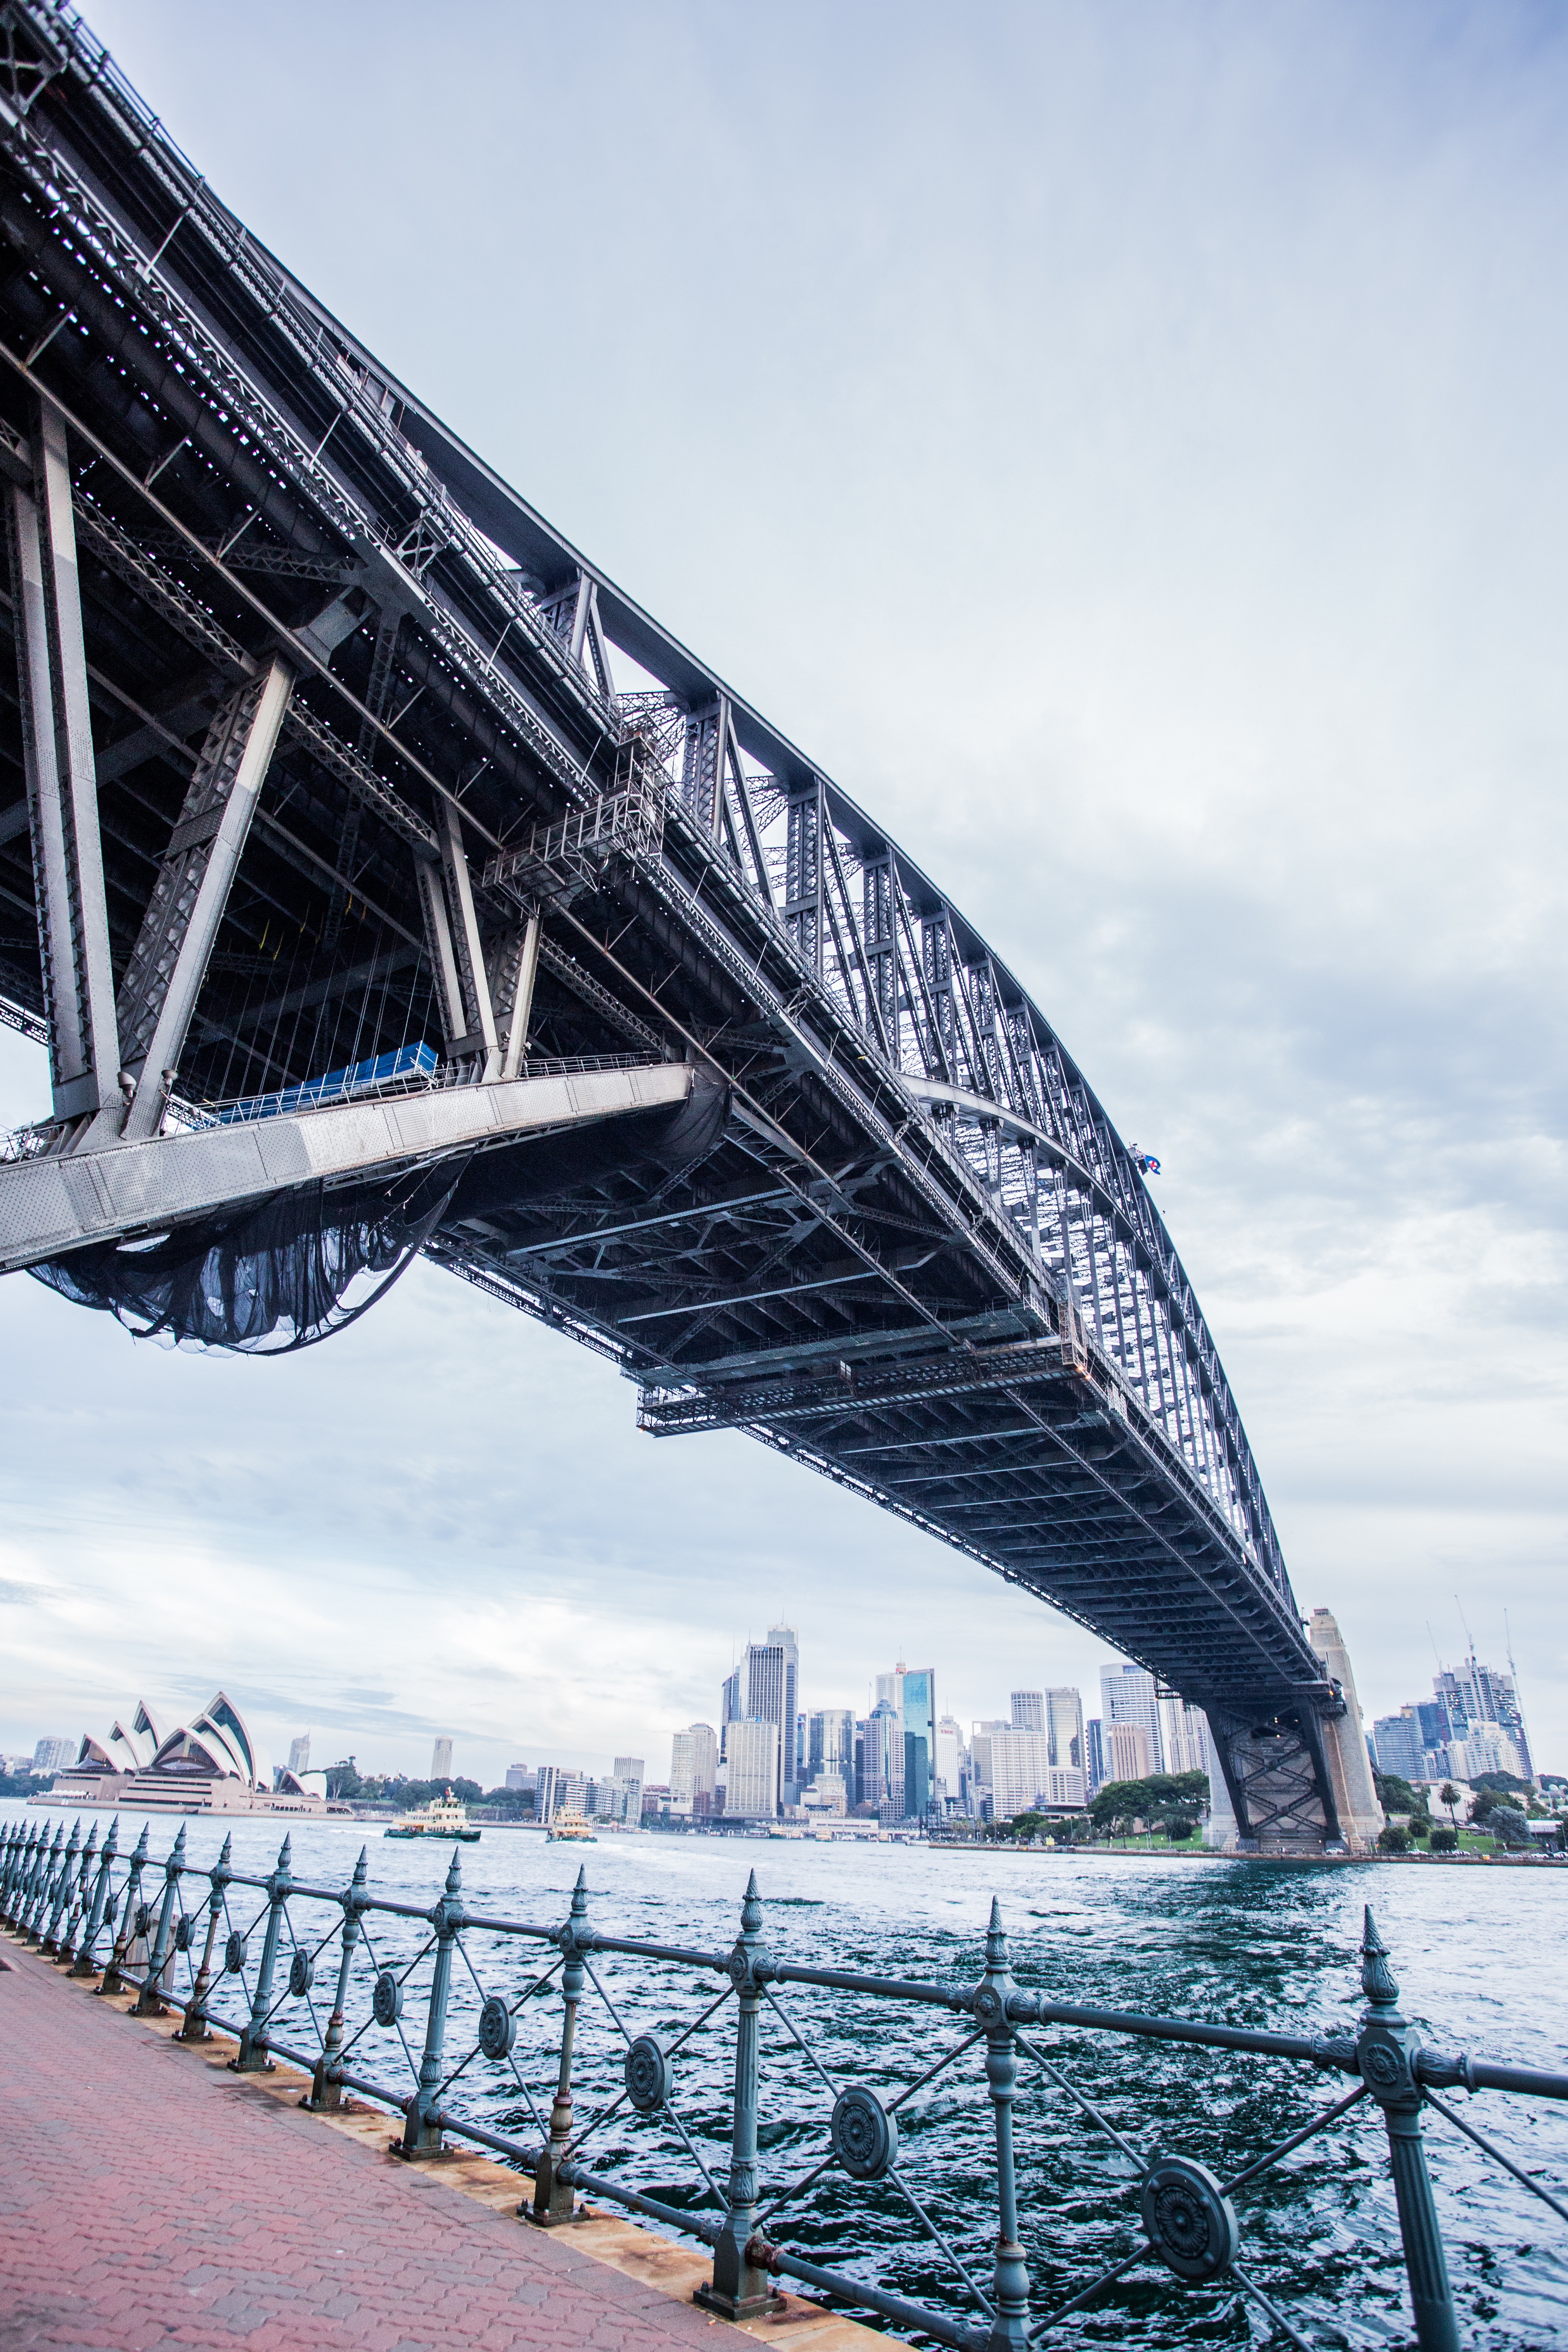
sea, snow, winter, structure, bridge, cityscape, transport, reflection, vehicle, landmark, stadium, cable stayed bridge, truss bridge, nonbuilding structure, sport venue